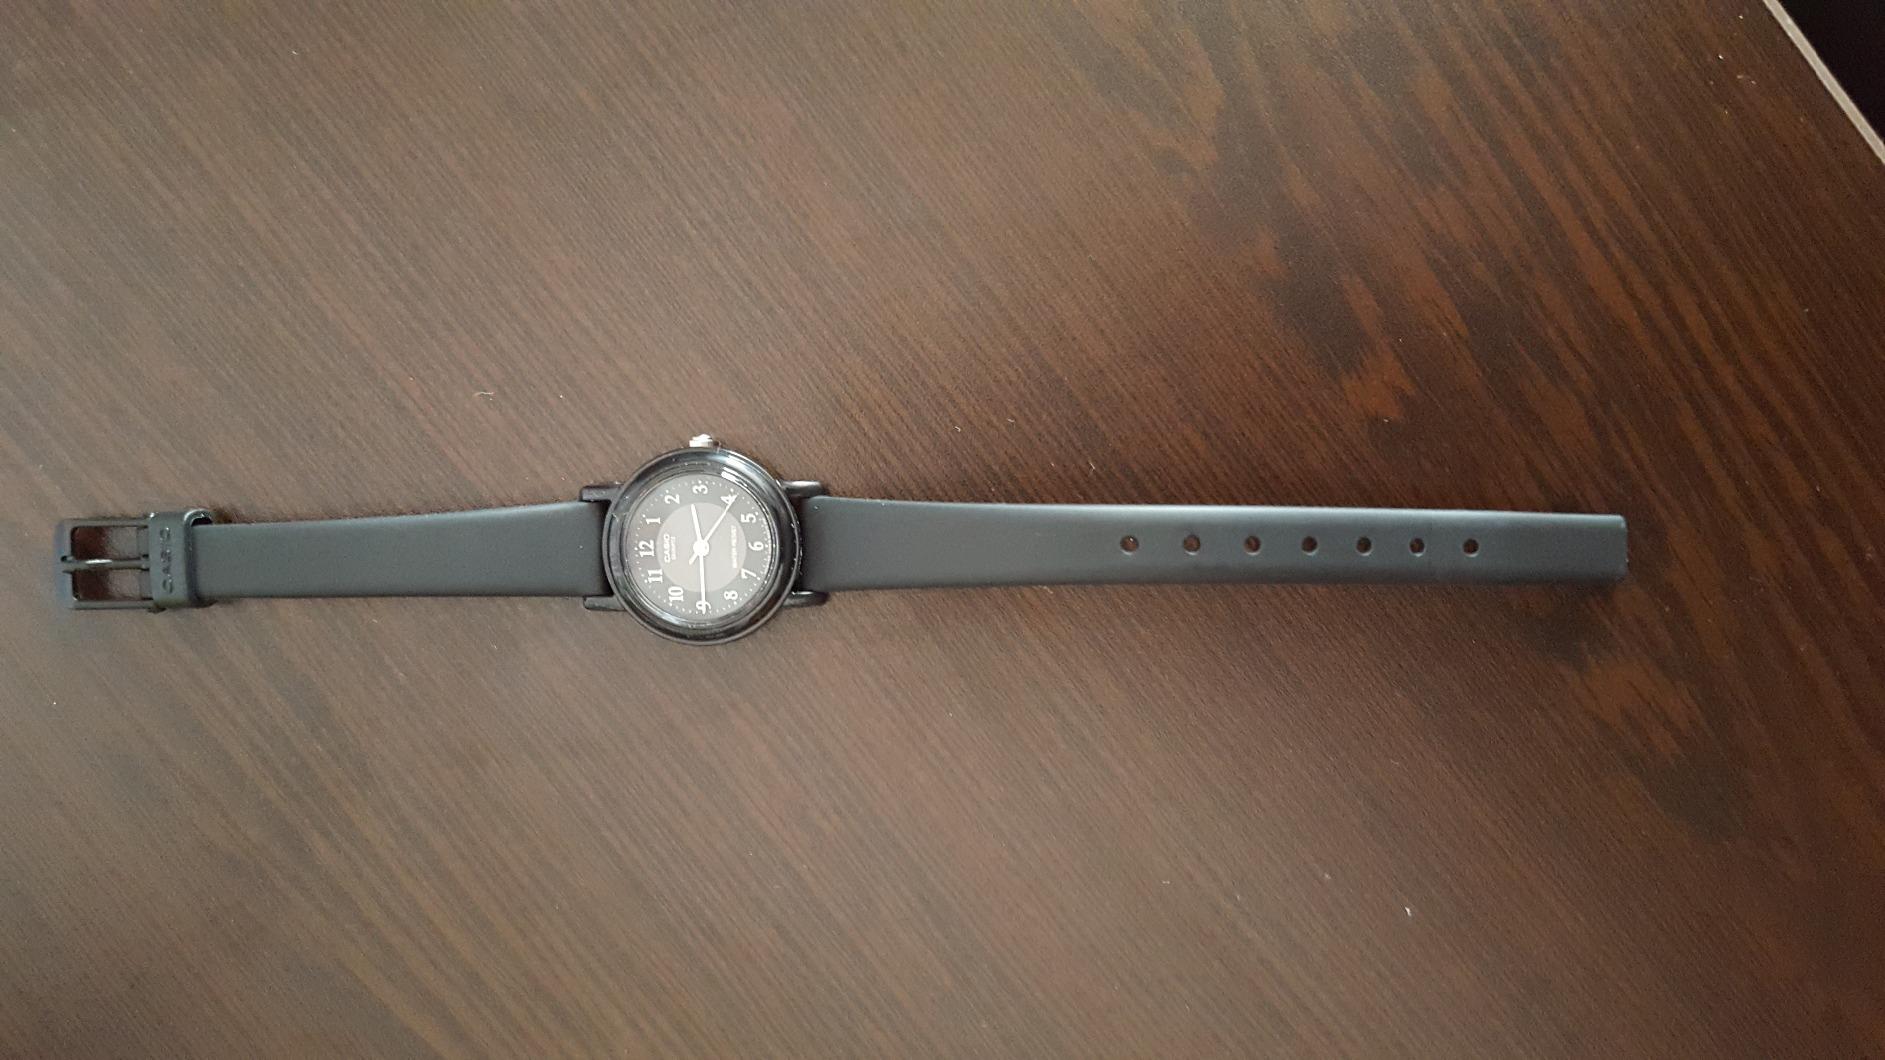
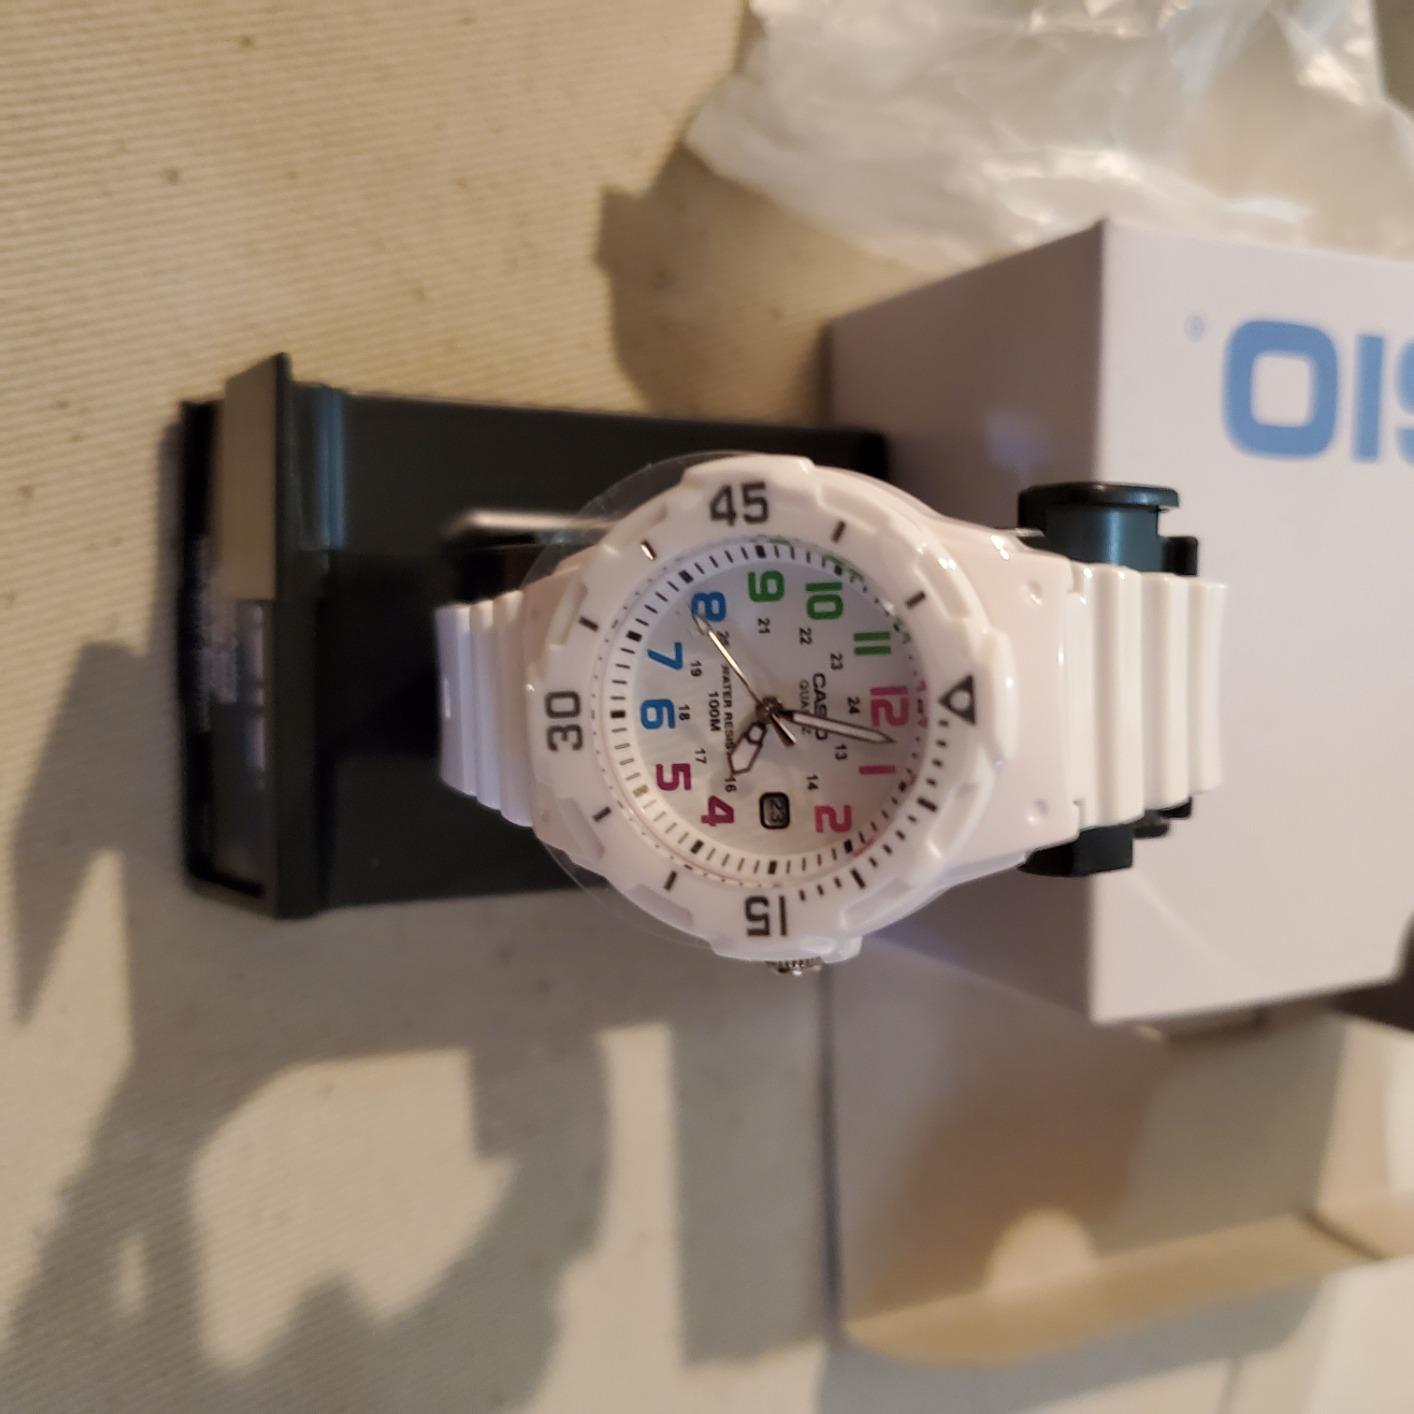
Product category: accessories_watch
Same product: no